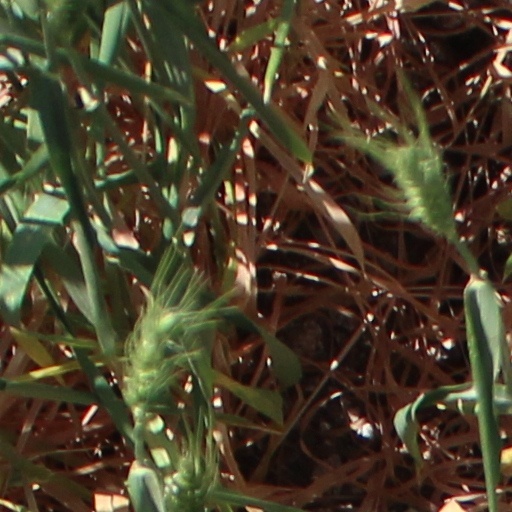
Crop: wheat